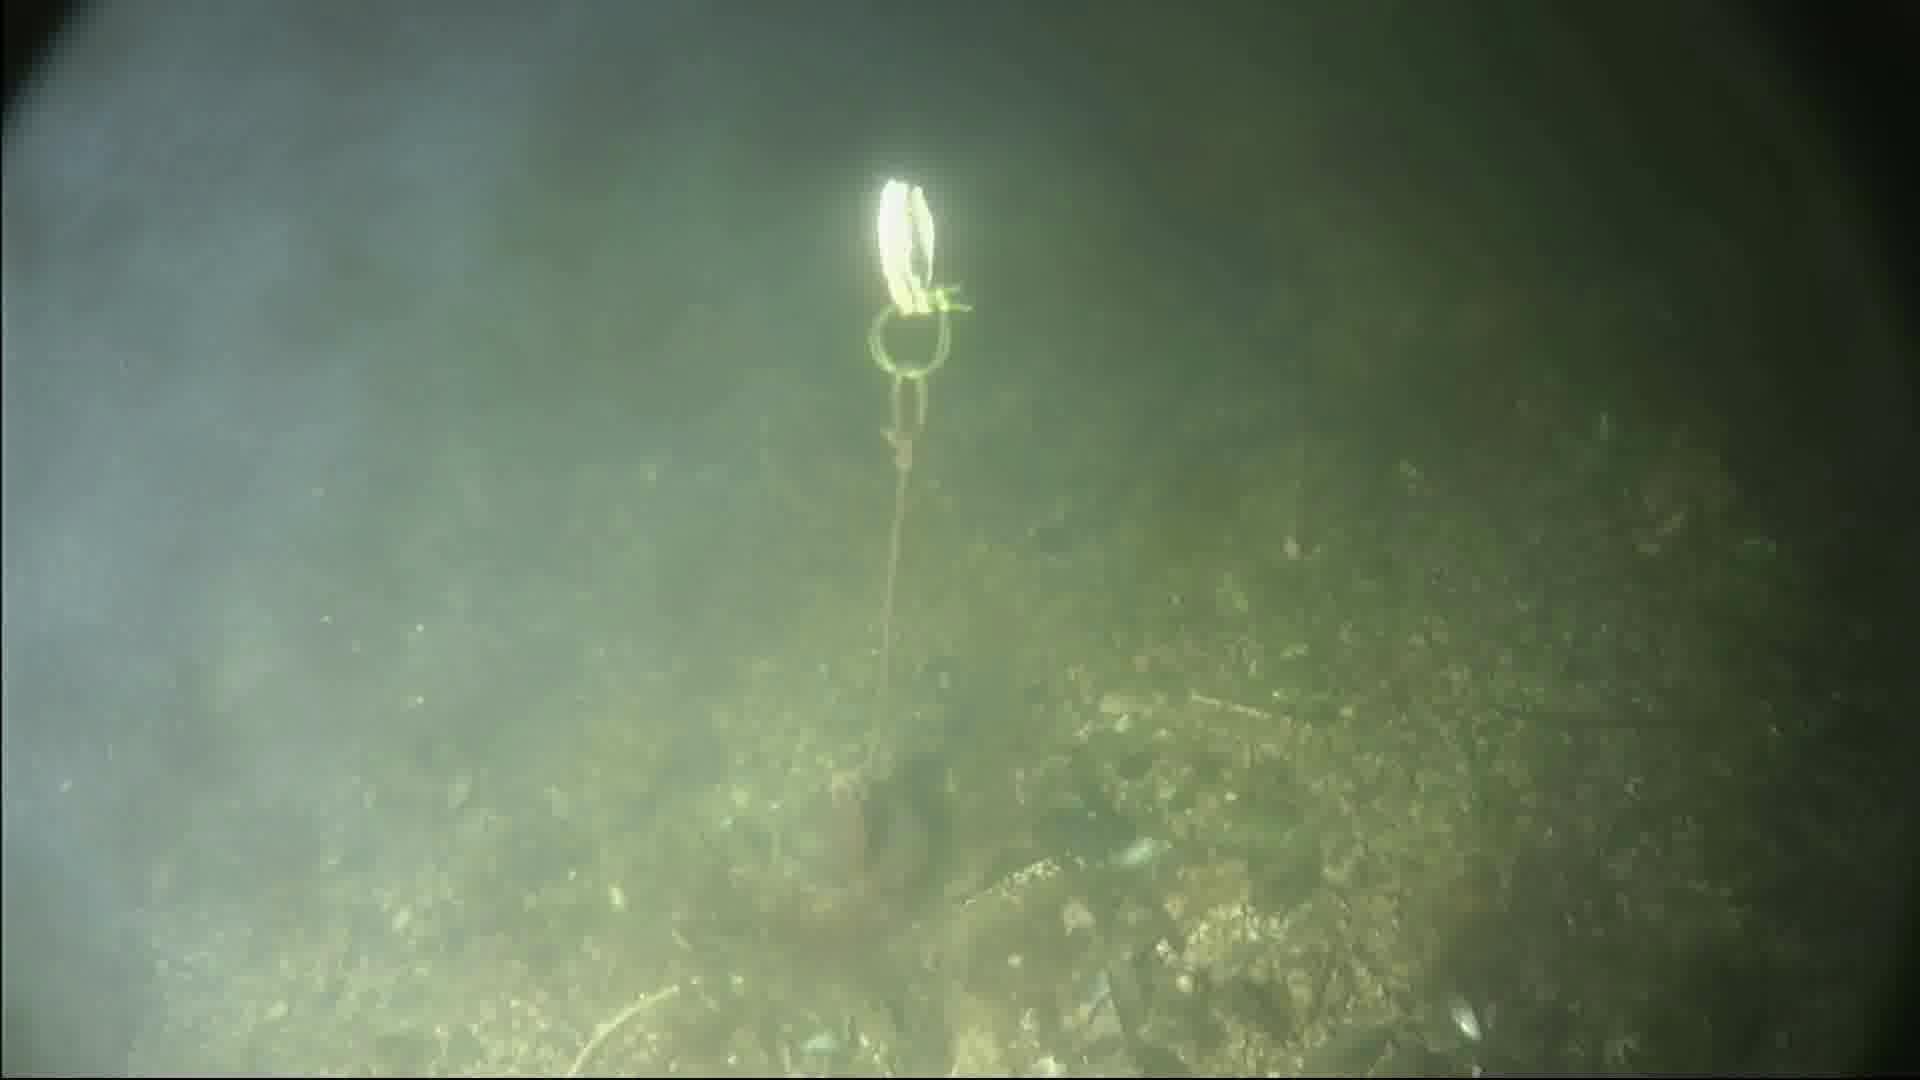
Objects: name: crab